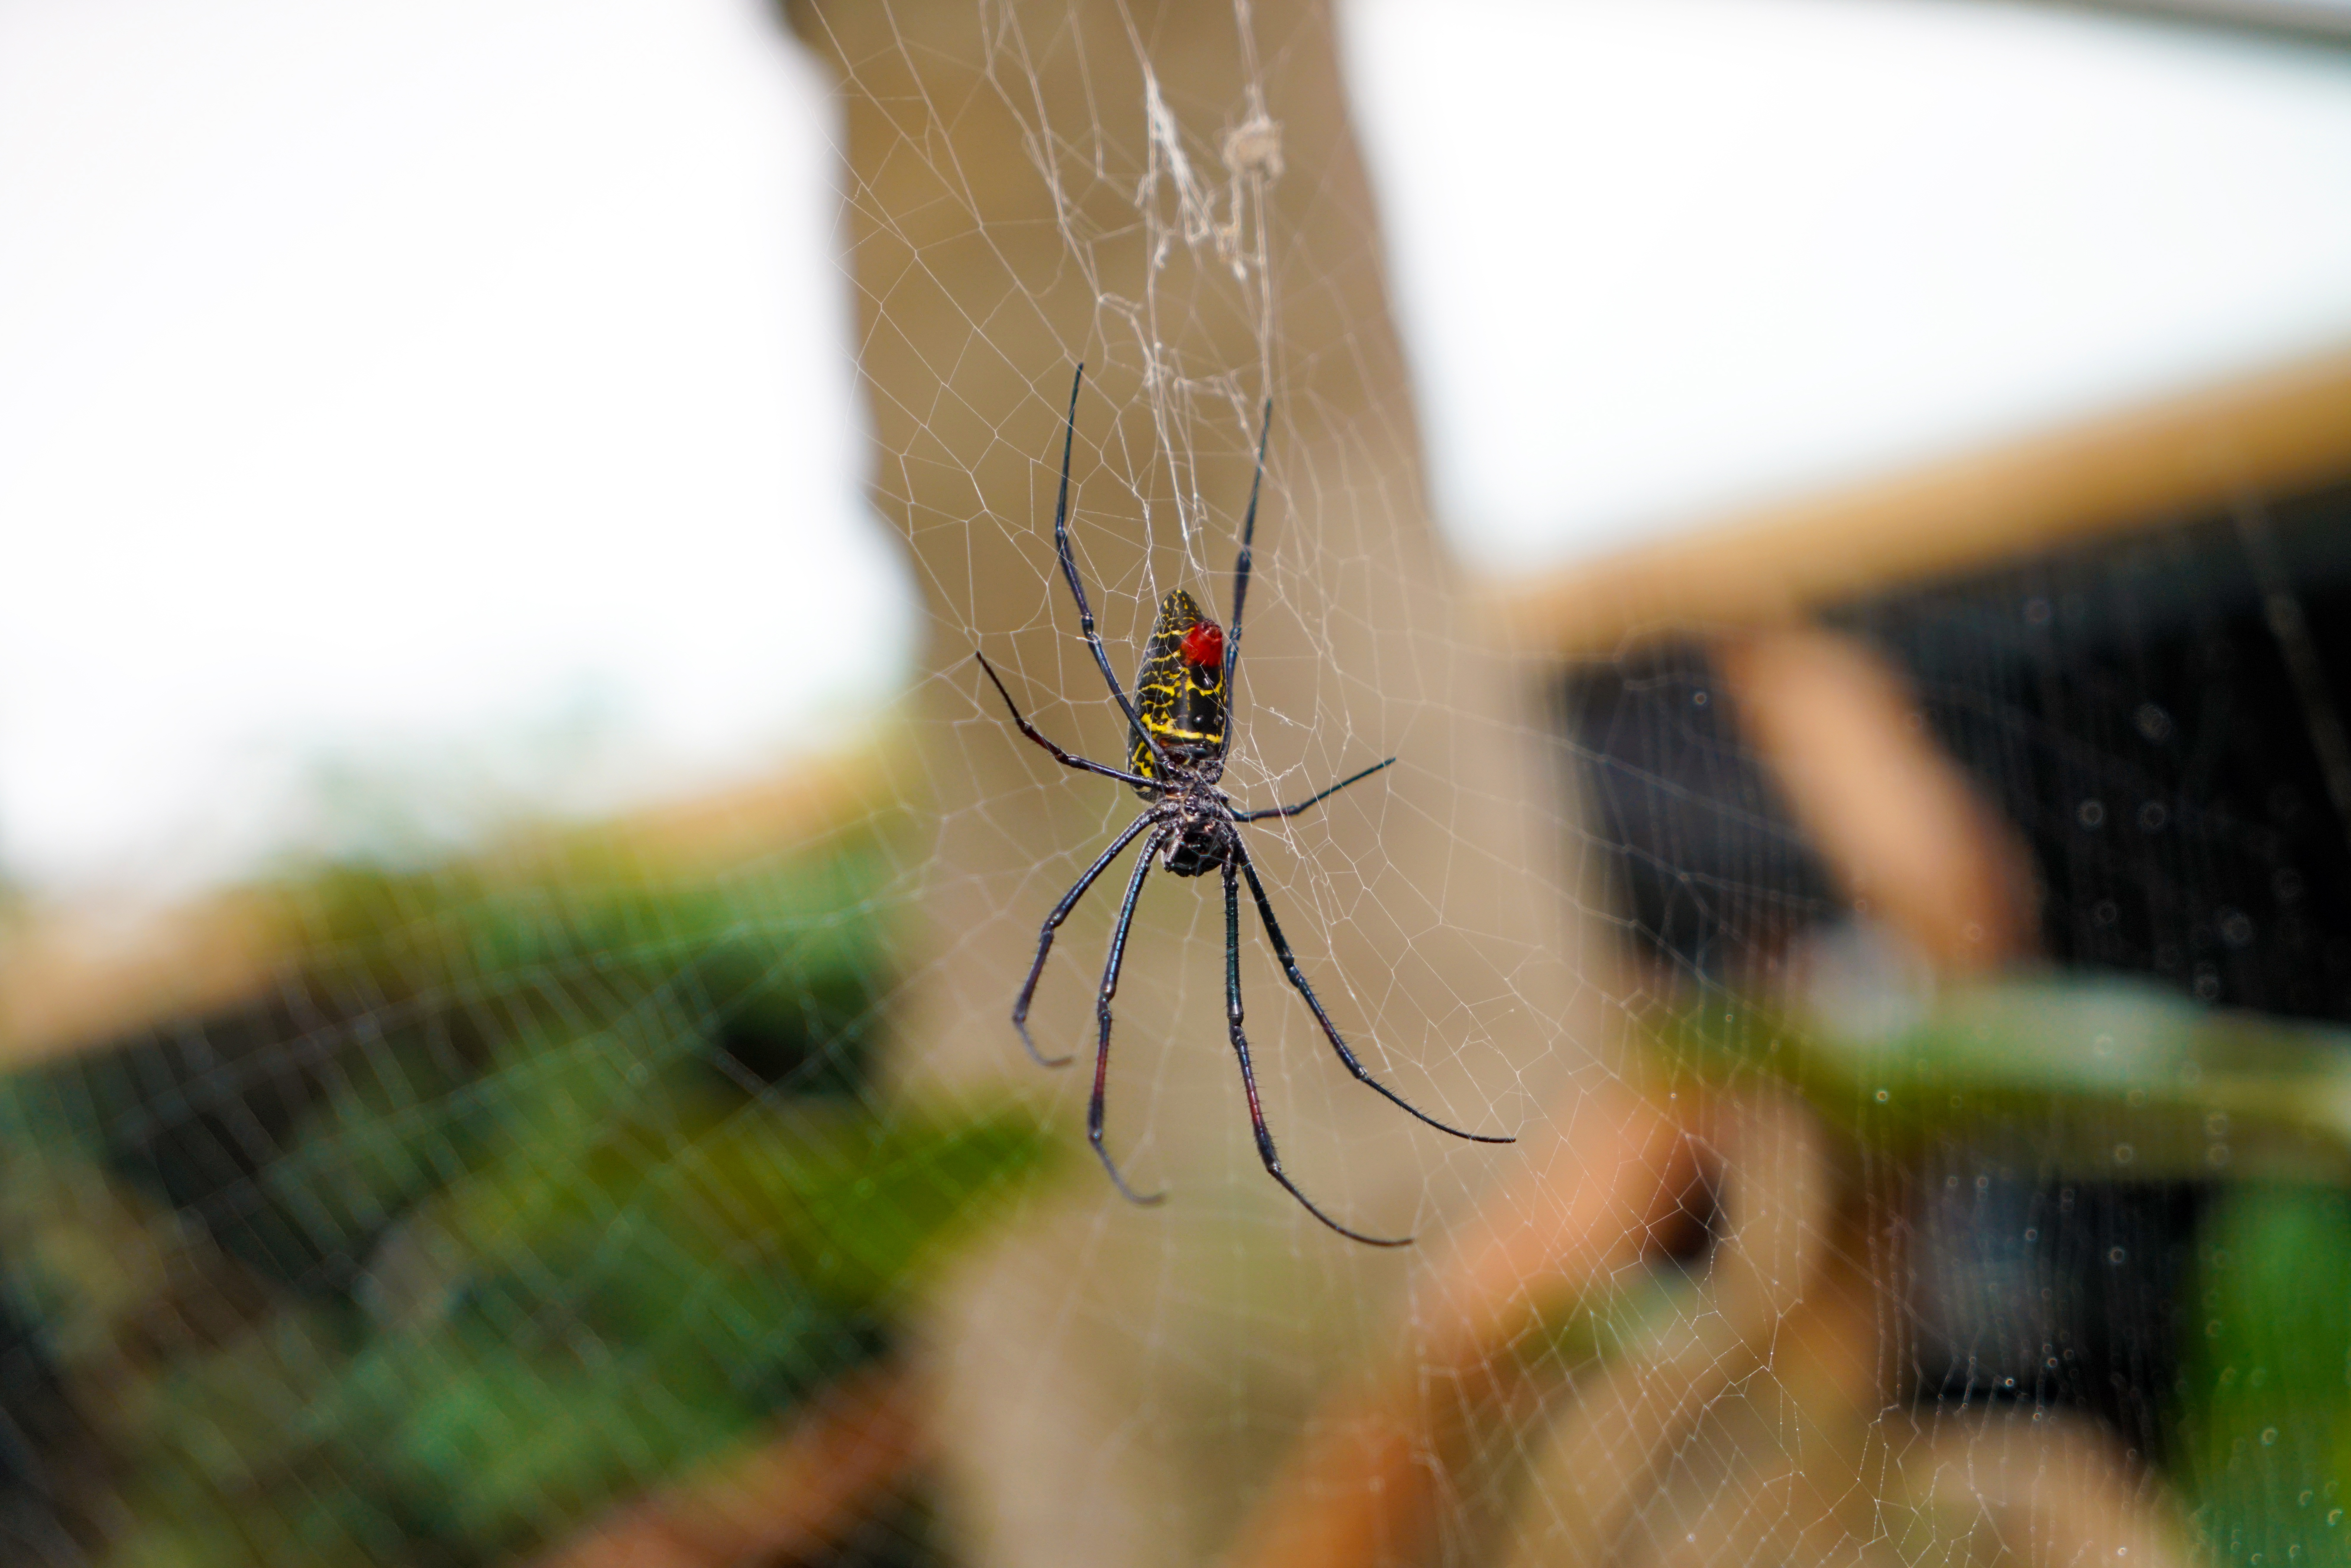
wing, photography, animal, spiderweb, wildlife, wild, web, green, insect, fauna, invertebrate, close up, spider, dragonfly, arachnid, giant, macro photography, arthropod, arachnophobia, orb spider, orb weaver, dragonflies and damseflies